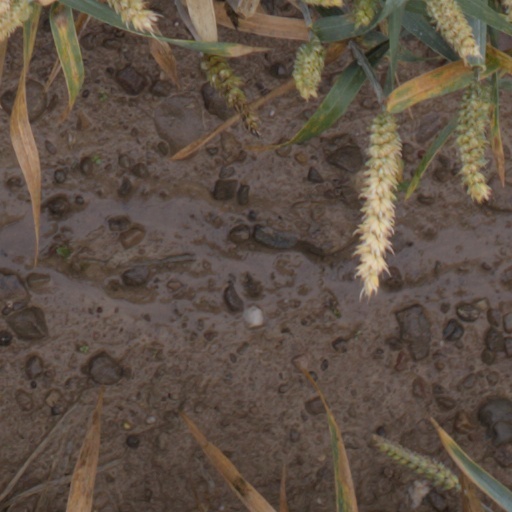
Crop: wheat